Electric vehicle

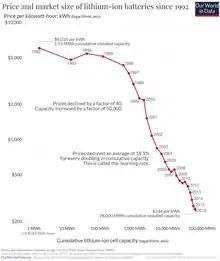
Learning curve of lithium-ion batteries: the price of batteries declined by 97% in three decades.

The type of battery, the type of traction motor and the motor controller design vary according to the size, power and proposed application, which can be as small as a motorized shopping cart or wheelchair, through pedelecs, electric motorcycles and scooters, neighborhood electric vehicles, industrial fork-lift trucks and including many hybrid vehicles.